Private Case

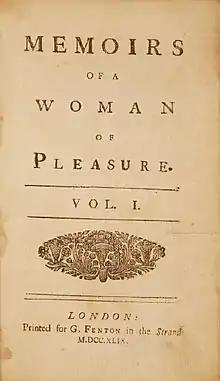
Title page of the 1749 edition of "Memoirs of a Woman of Pleasure", better known as "Fanny Hill"

In 1964 the British Museum Library received a bequest of 246 works of erotic literature from Charles Reginald Dawes; according to Cross, writing in 1991, "many scholars now consider to be of more importance than the Ashbee erotica collection". The Dawes bequest included four editions of "Fanny Hill"; "The Memoirs of Dolly Morton"; five editions of works by de Sade; and "Teleny, or The Reverse of the Medal", an early work of gay erotic fiction, published anonymously but speculatively attributed—in part at least—to Oscar Wilde. Also included was Dawes's copy of "My Secret Life" (1889–1895), an 11-volume first edition, which was one of the 25 copies printed. Dawes had much of his collection bound in Morocco leather or calfskin, and included his book-plate.